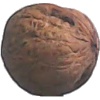
Label: Walnut 1